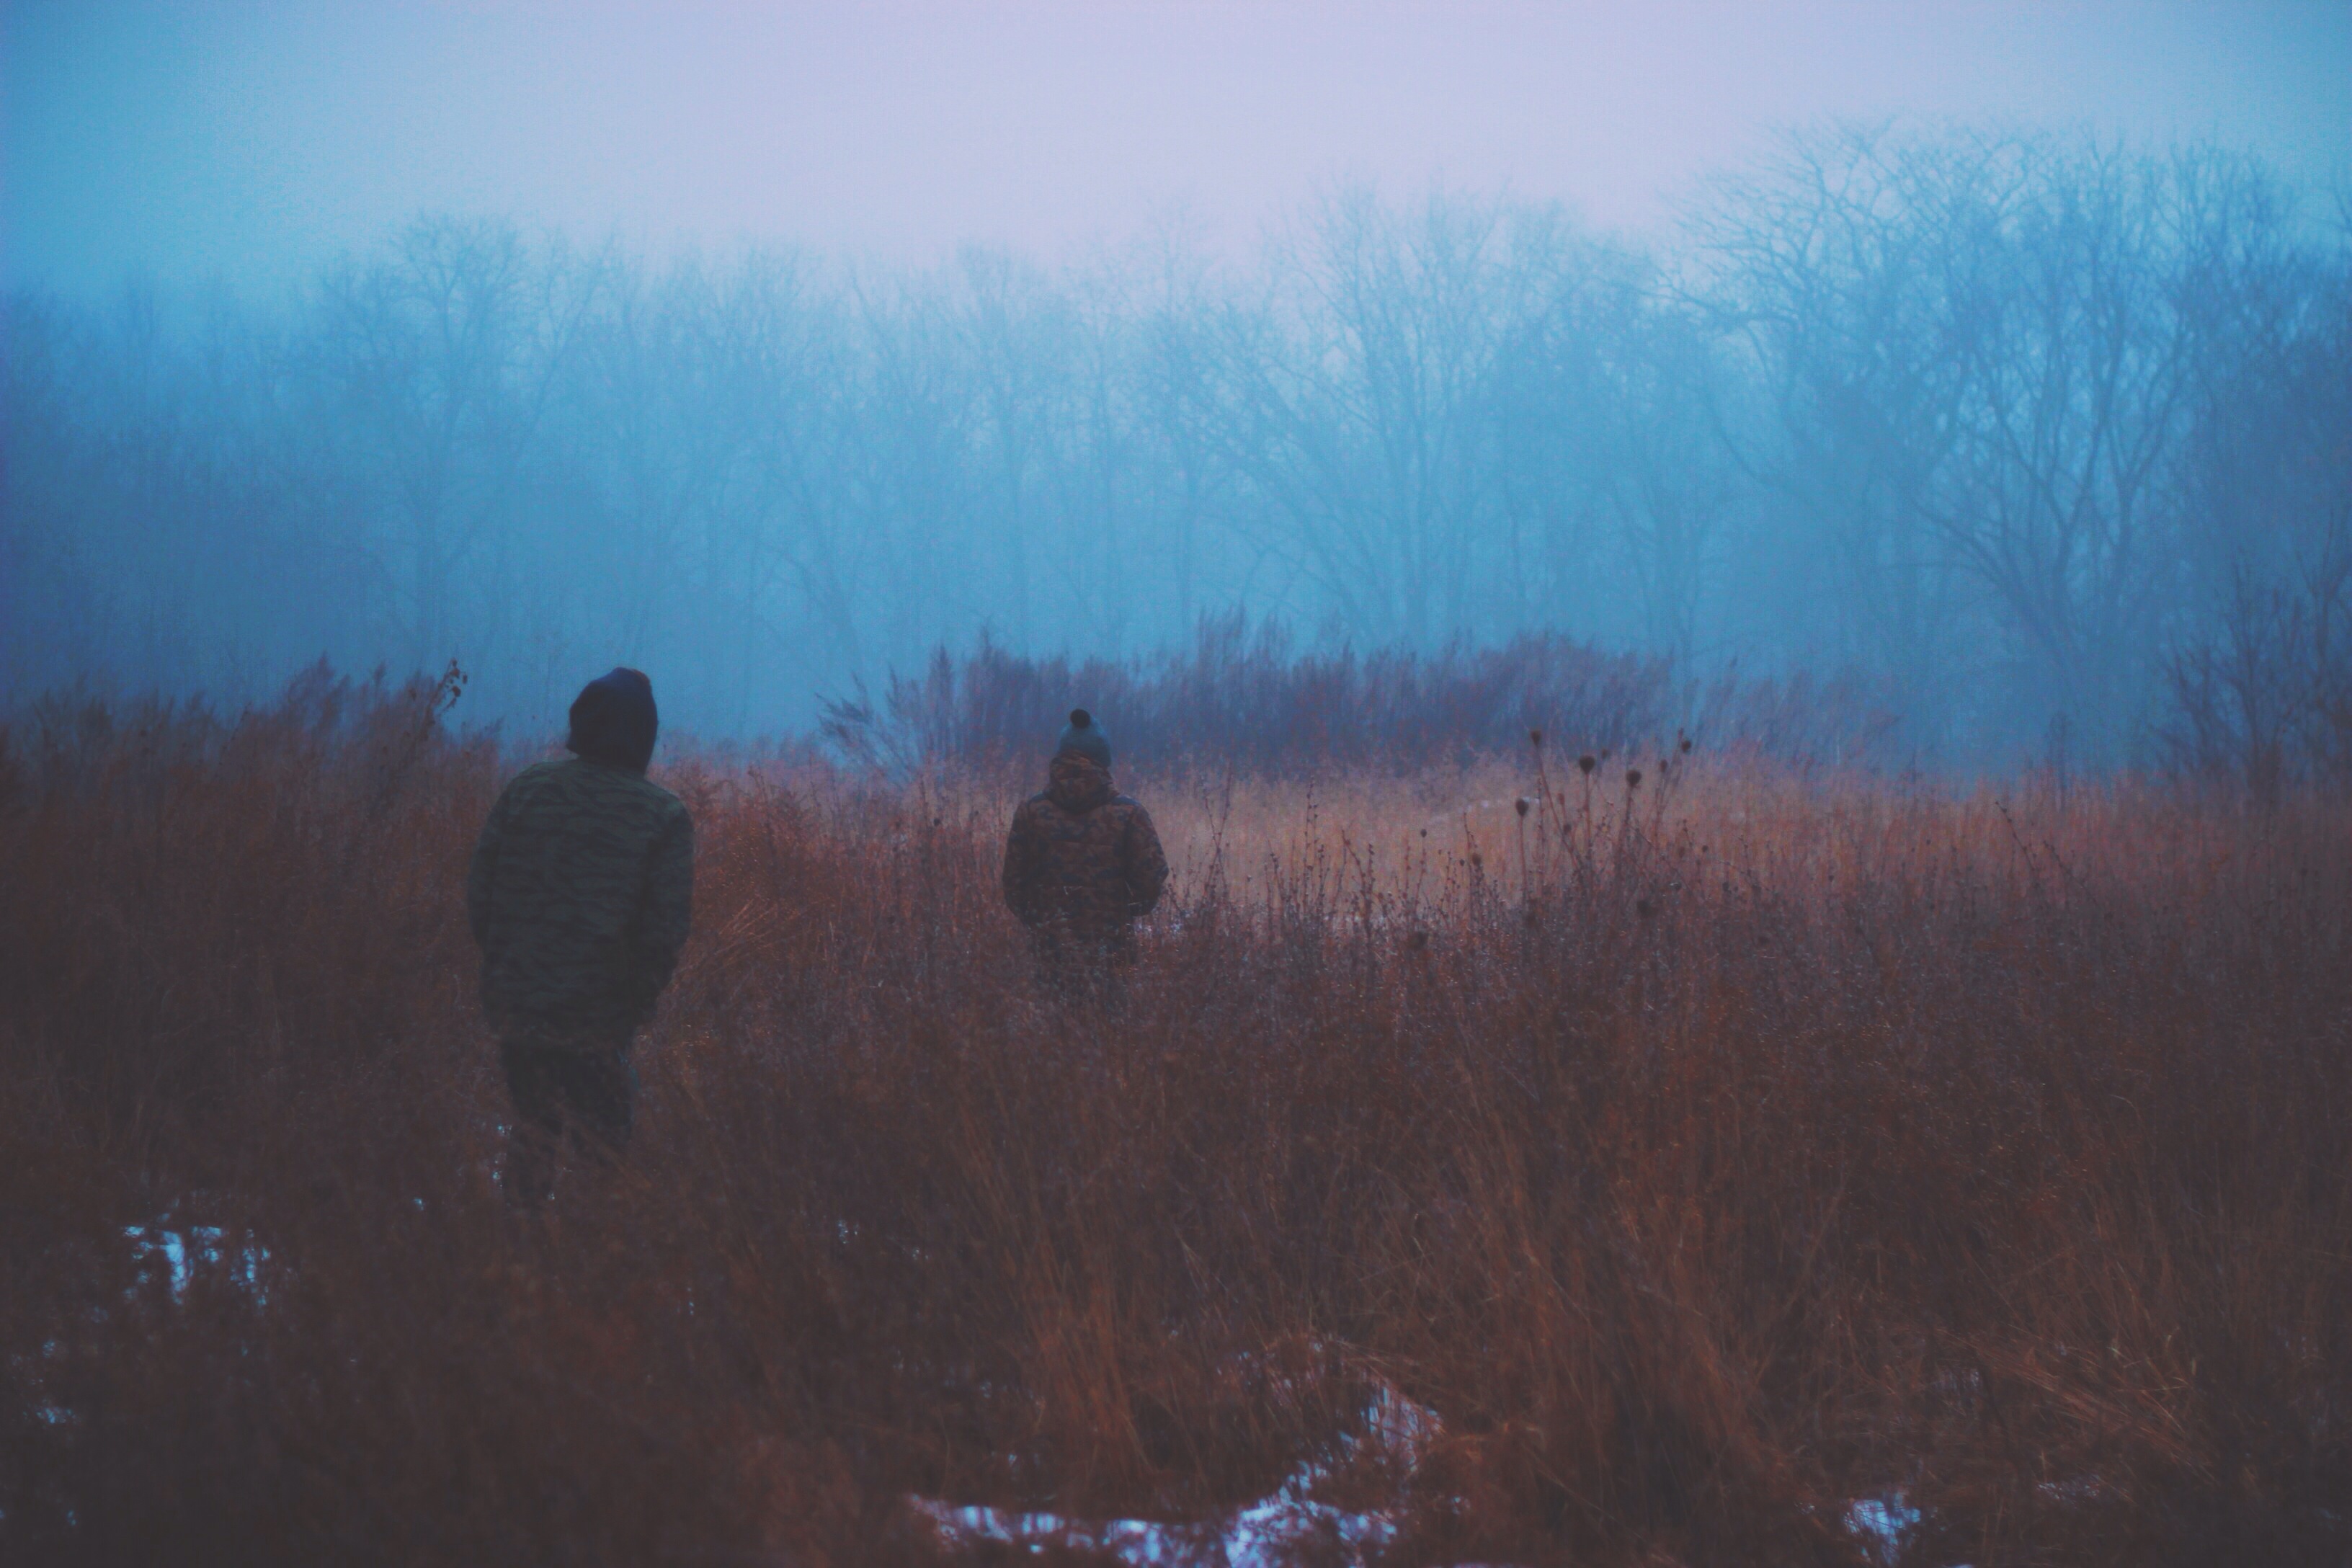
tree, nature, forest, walking, mountain, snow, cold, winter, people, fog, sunrise, mist, hiking, field, sunlight, morning, adventure, dawn, atmosphere, foggy, dusk, evening, reflection, weather, trip, atmospheric phenomenon